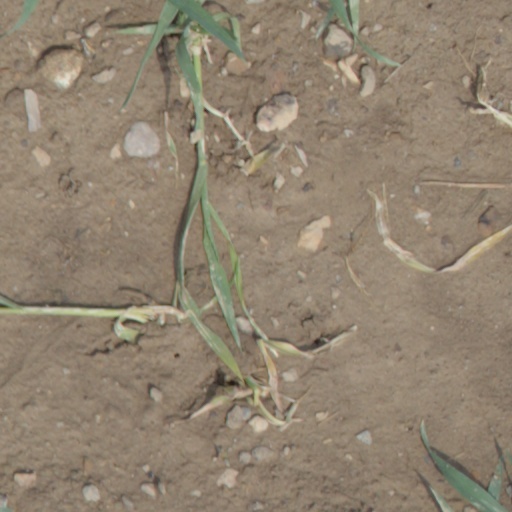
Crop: wheat